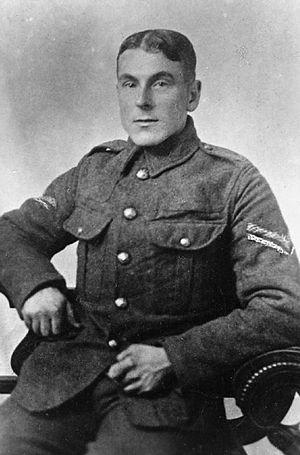
Ginchy est une commune française située dans le département de la Somme, en région Hauts-de-France.